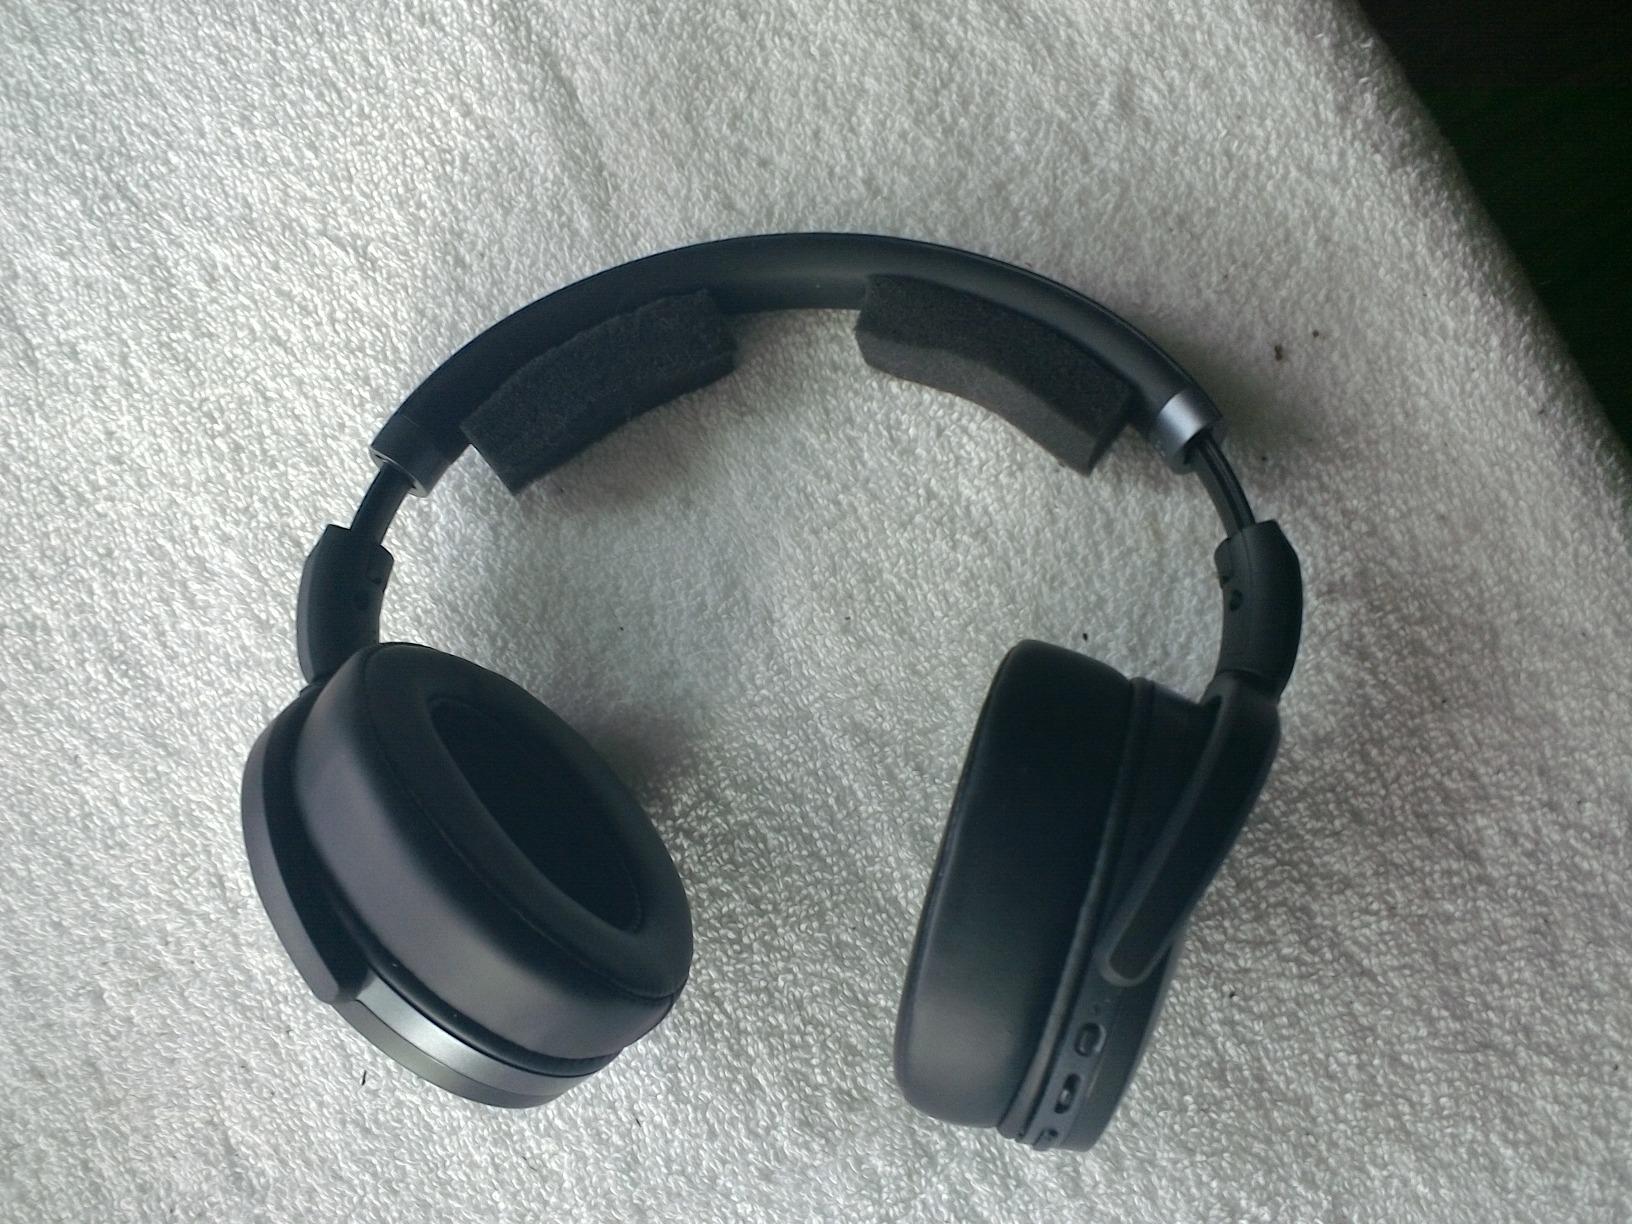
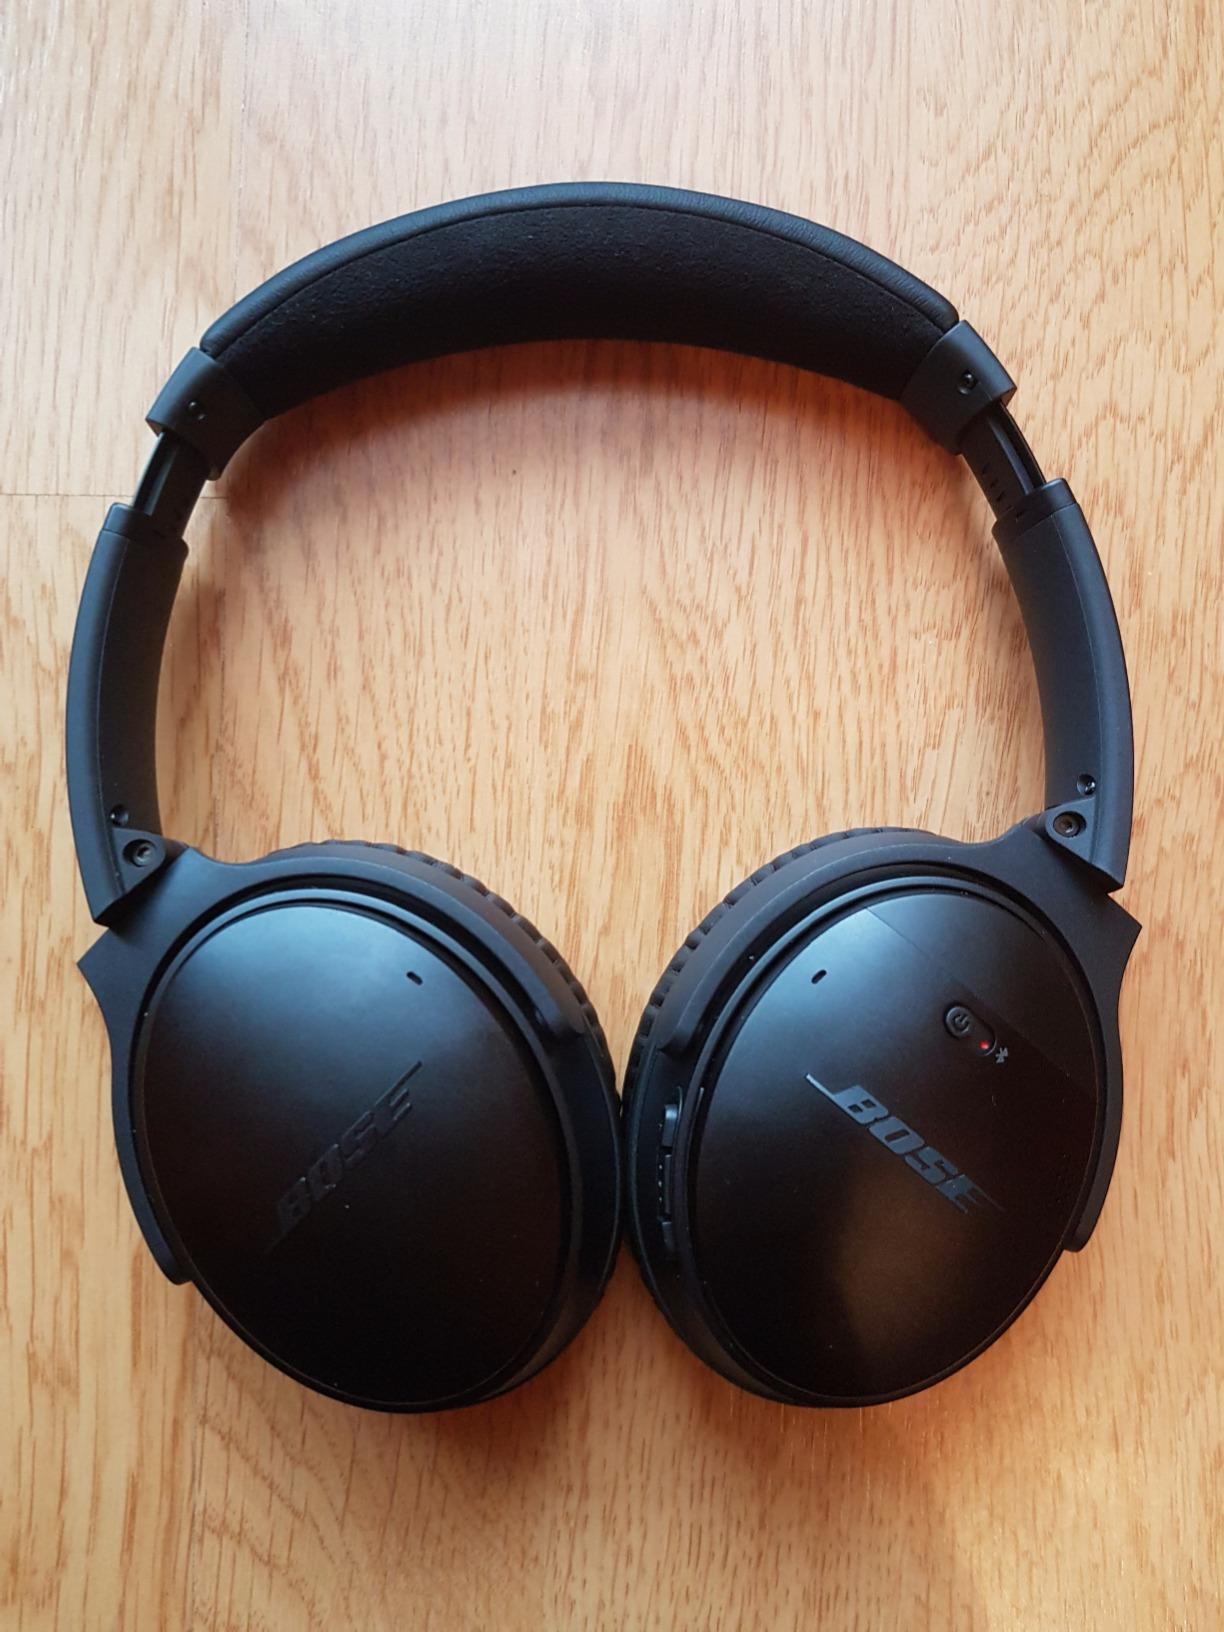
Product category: headphones
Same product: no